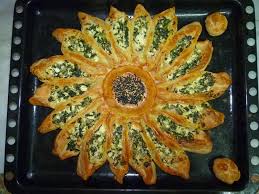
Yemek: borek